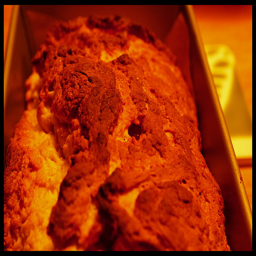
Part of a loaf of bred in a tin photographed in vibrant colors.
A tray of cooked food on a counter.
a box with a piece of meat inside of it
A pan with what looks like baked bread in it.
some baked food is in a small dish